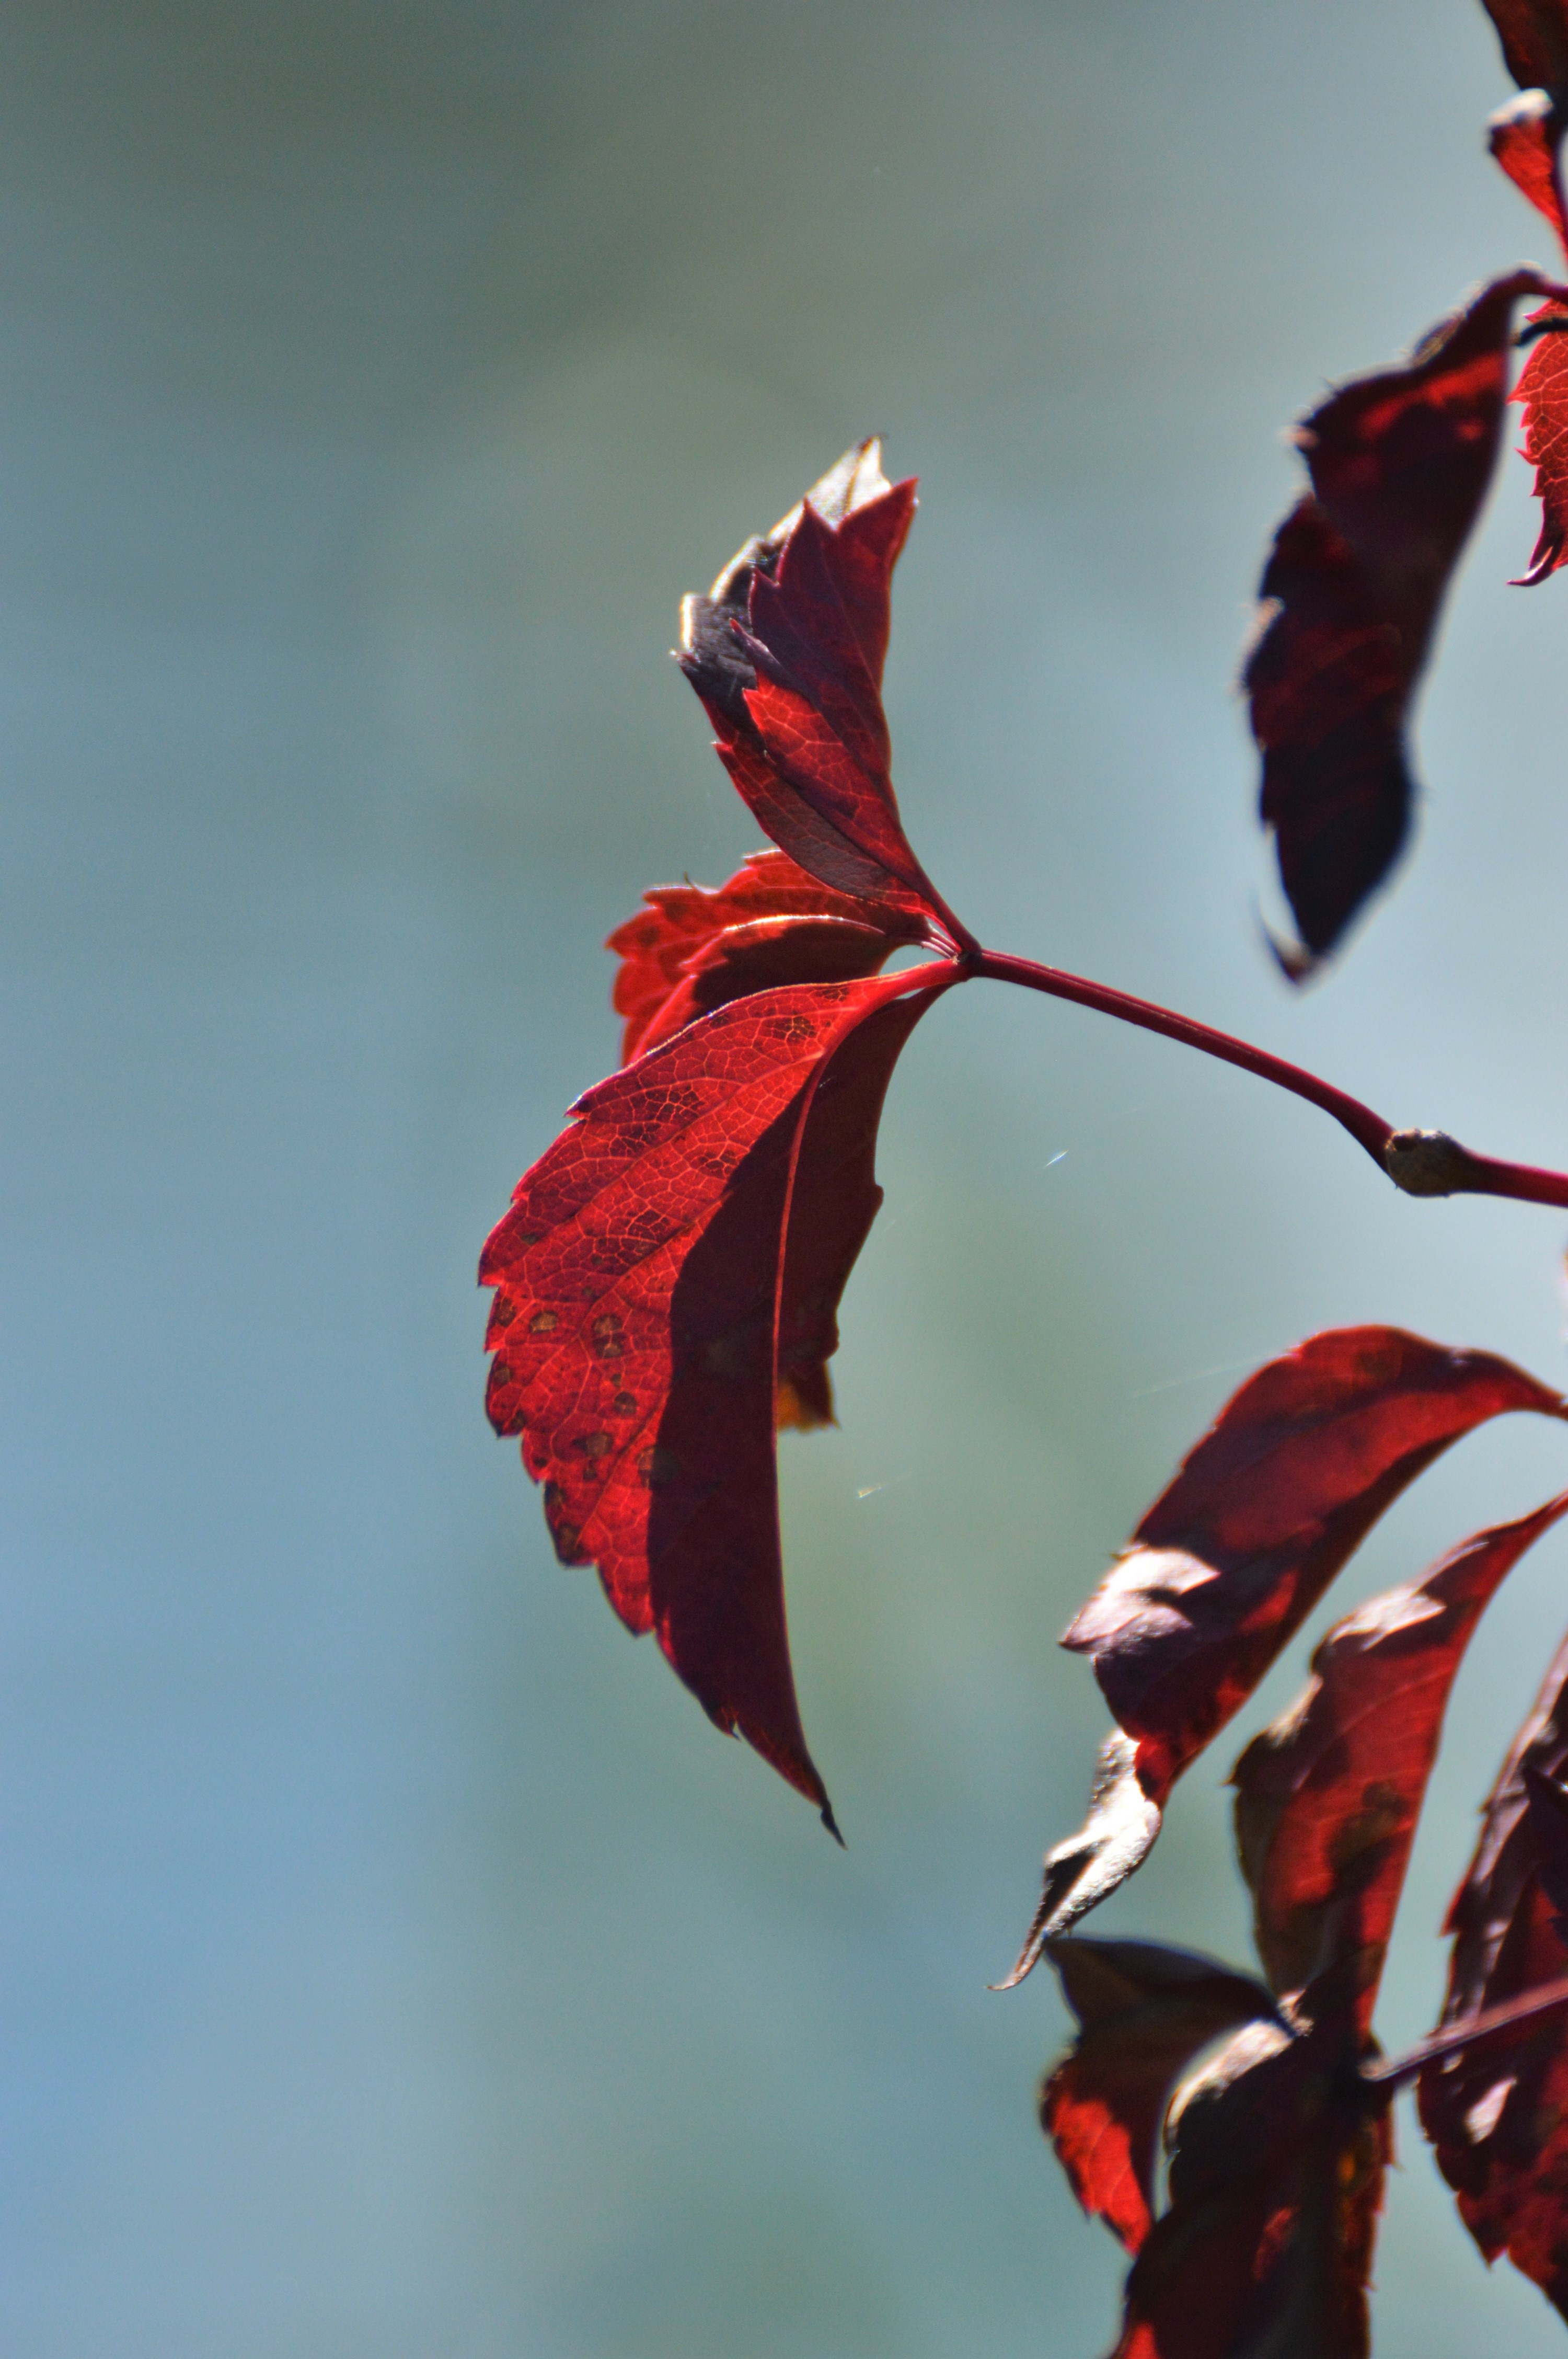
tree, branch, blossom, plant, leaf, flower, petal, red, color, autumn, botany, flora, season, maple leaf, close up, macro photography, flowering plant, plant stem, land plant